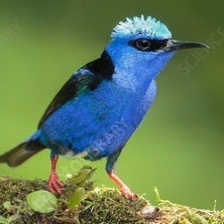
Species: RED LEGGED HONEYCREEPER
Scientific name: CYANERPES CYANEUS